Santuit Post Office

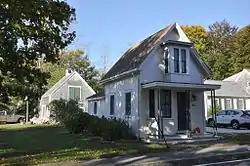

The Santuit Post Office is a historic post office building on Main Street in the Santuit village of Barnstable, Massachusetts. The -story wood-frame cottage was built c. 1846, and exhibits simple Gothic Revival styling reminiscent of seaside cottages that were constructed in the area between 1850 and 1875. The building served as a post office for Santuit village until the 1970s, when it was converted into a private residence.